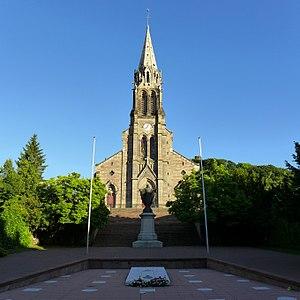
L'église Saint-Rémi se situe dans la commune française de Forbach, à l'Est du département de la Moselle, dominant toute l'ancienne cité minière.